Captivity narrative

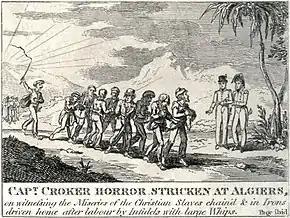
British captain witnessing the miseries of Christian slaves in Algiers, 1815

Because of the competition between New France and New England in North America, raiding between the colonies was frequent. Colonists in New England were frequently taken captive by Canadiens and their Indian allies (similarly, the New Englanders and their Indian allies took Canadiens and Indian prisoners captive). According to Kathryn Derounian-Stodola, statistics on the number of captives taken from the 15th through the 19th centuries are imprecise and unreliable, since record-keeping was not consistent and the fate of hostages who disappeared or died was often not known. Yet conservative estimates run into the thousands, and a more realistic figure may well be higher. Between King Philip's War (1675) and the last of the French and Indian Wars (1763), approximately 1,641 New Englanders were taken hostage. During the decades-long struggle between whites and Plains Indians in the mid-19th century, hundreds of women and children were captured.